Sophonisba

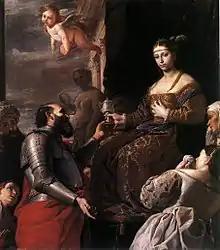
"The Death of Sophonisba", by Mattia Preti ( 1670)

In 206 BC, Sophonisba had been betrothed to the King Masinissa, a leader of the Massylii or eastern Numidians who served along with Gisco against Rome in Hispania, in order to conclude the diplomatic alliance between Carthage and the Massylii. However, the Carthaginian Senate prohibited the wedding and ordered Sophonisba to marry Syphax, chieftain of the western Masaesyli, who up to that point had been allied to Rome. Cassius Dio suggests that this was because Syphax was considered a better ally, while Appian says that Syphax was in love with Sophonisba and actively pressed for the marriage, harassing Carthage with revolts and threatening attacks alongside Roman forces until they conceded. In any case, Sophonisba married Syphax in 206 BC, turning him into Carthage's greatest ally in African terrain. Meanwhile Masinissa, disgruntled by the circumstances, secretly allied himself with Scipio Africanus and returned to his lands. Some believe those accounts might be embellished, as Livy implies Masinissa met her for the first time after the Battle of Cirta, but this is not entirely incompatible with the previous.